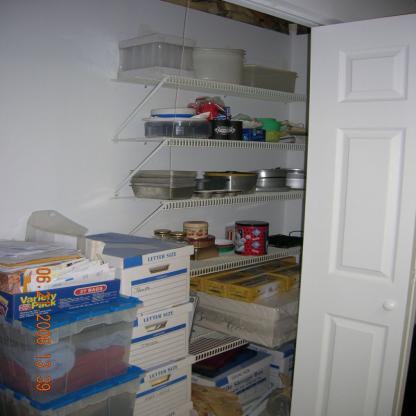
Scene: Indoor